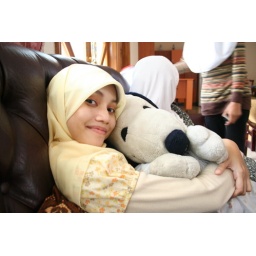
girl in yellow